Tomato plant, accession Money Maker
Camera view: horizontal (90 deg, fisheye); turntable rotation: 0 degrees
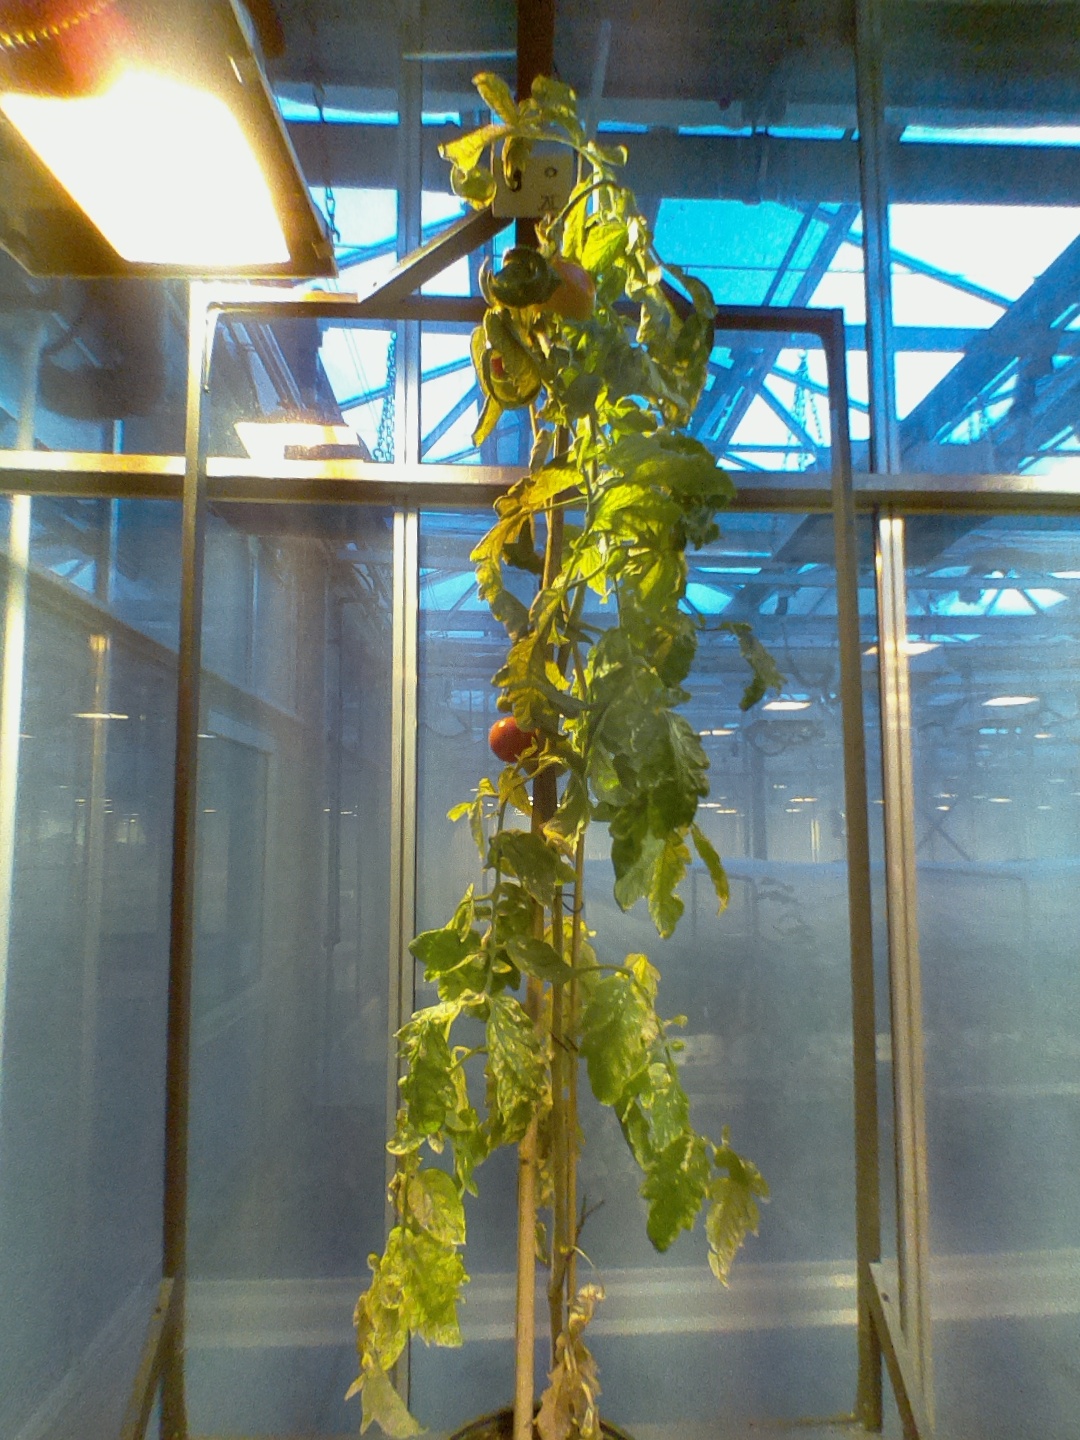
BBCH growth stage 81: 10%-20% of fruits show typical fully ripe color